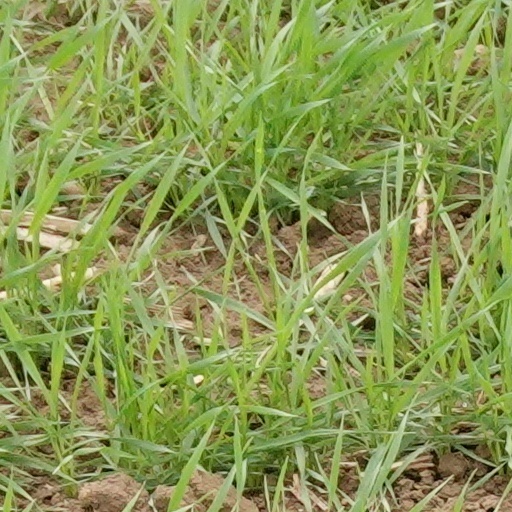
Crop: wheat